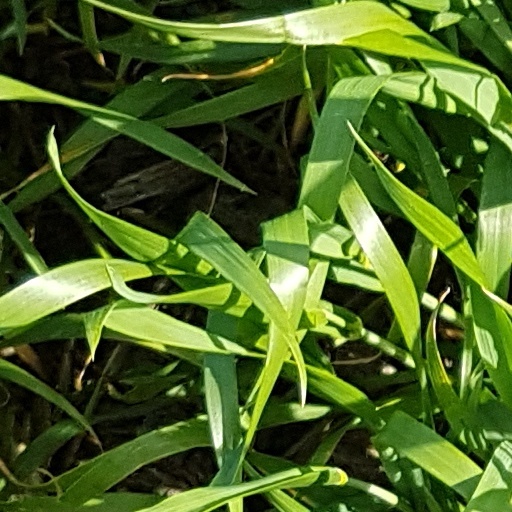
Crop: wheat